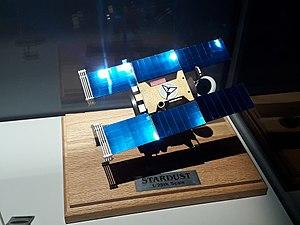
Maquette de la sonde Stardust lancée par la NASA et qui a recueilli des poussières de la comète Wild 2 en janvier 2004 avant de les rapporter sur Terre. Exposée à Paris à l'occasion de l'exposition ""Météorites"", dans le bâtiment de la grande galerie de l'évolution, au Muséum national d'histoire naturelle de Paris (18 octobre 2017 - 10 juin 2018)."
Stardust est une mission interplanétaire de l'agence spatiale américaine, la NASA. La sonde spatiale développée a pour objectif de ramener sur Terre des échantillons de la queue de la comète 81P/Wild ainsi que des poussières interstellaires. La sonde est lancée le 7 février 1999 par une fusée Delta II puis a recours à l'assistance gravitationnelle de la Terre pour rejoindre sa cible. Le 24 janvier 2004, Stardust traverse la queue de la comète en passant à moins de 236 km de son noyau et capture plusieurs milliers de particules dans un collecteur rempli d'aérogel. Ces échantillons reviennent sur Terre dans une capsule qui, après s'être détachée de la sonde, effectue une rentrée atmosphérique avant d'atterrir en douceur le 15 janvier 2006 dans le désert de l'Utah aux États-Unis. Stardust est la première mission à ramener un échantillon d'un corps céleste autre que la Lune.